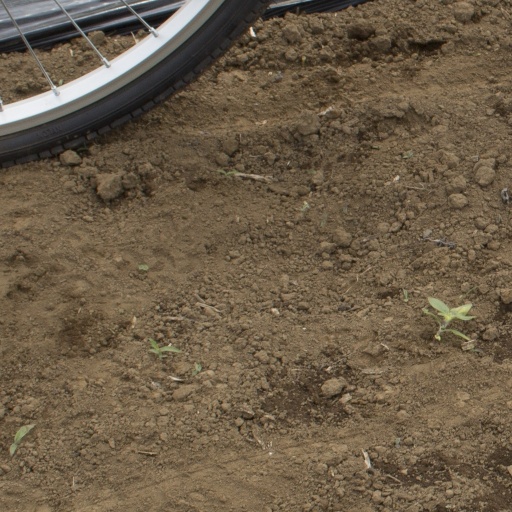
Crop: Jerusalem artichoke